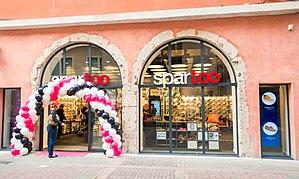
1er magasin Spartoo, à Grenoble
Spartoo.com est un site de vente en ligne spécialisé dans la vente de chaussures, de prêt-à-porter et de maroquinerie, basé à Grenoble. En 2015, Spartoo opère un tournant vers le cross-canal en ouvrant ses premiers magasins physiques. Créée en 2006, la société est présente dans vingt-cinq pays. Spartoo propose plus de 3500 marques et 300 000 modèles sur son site.